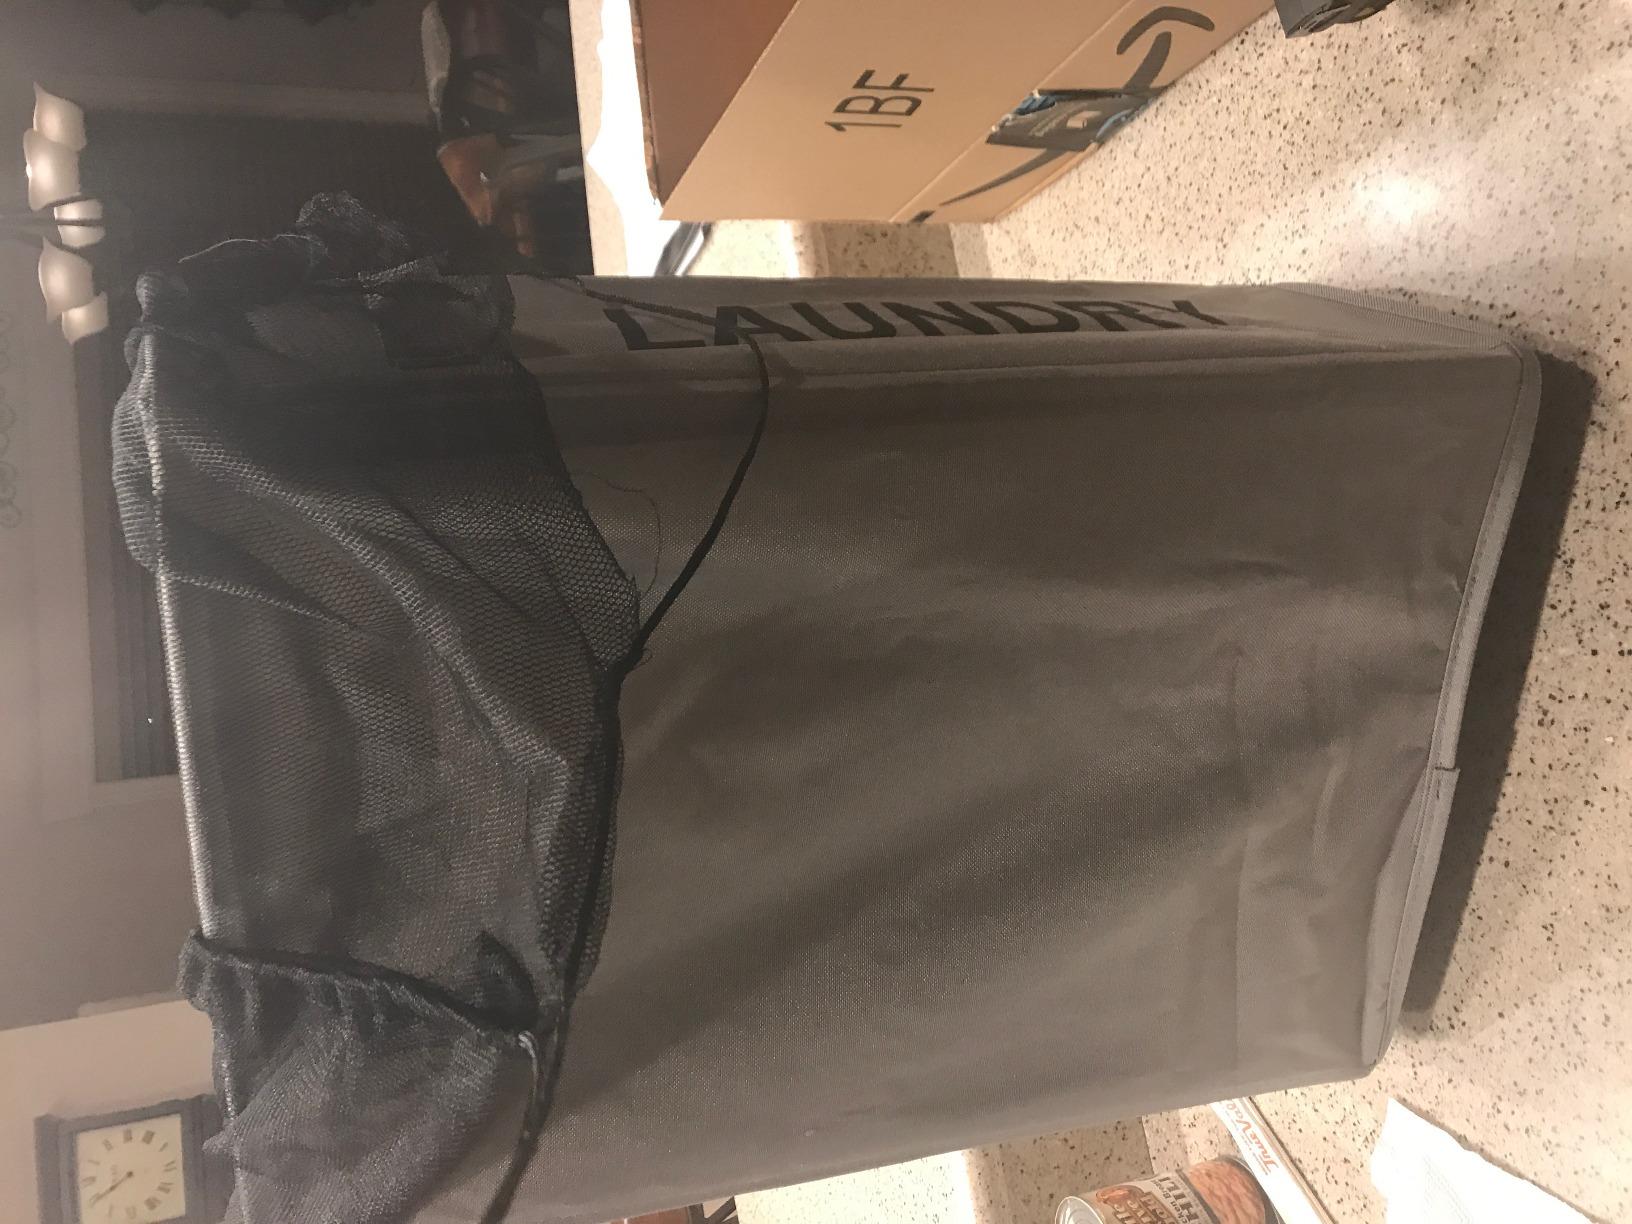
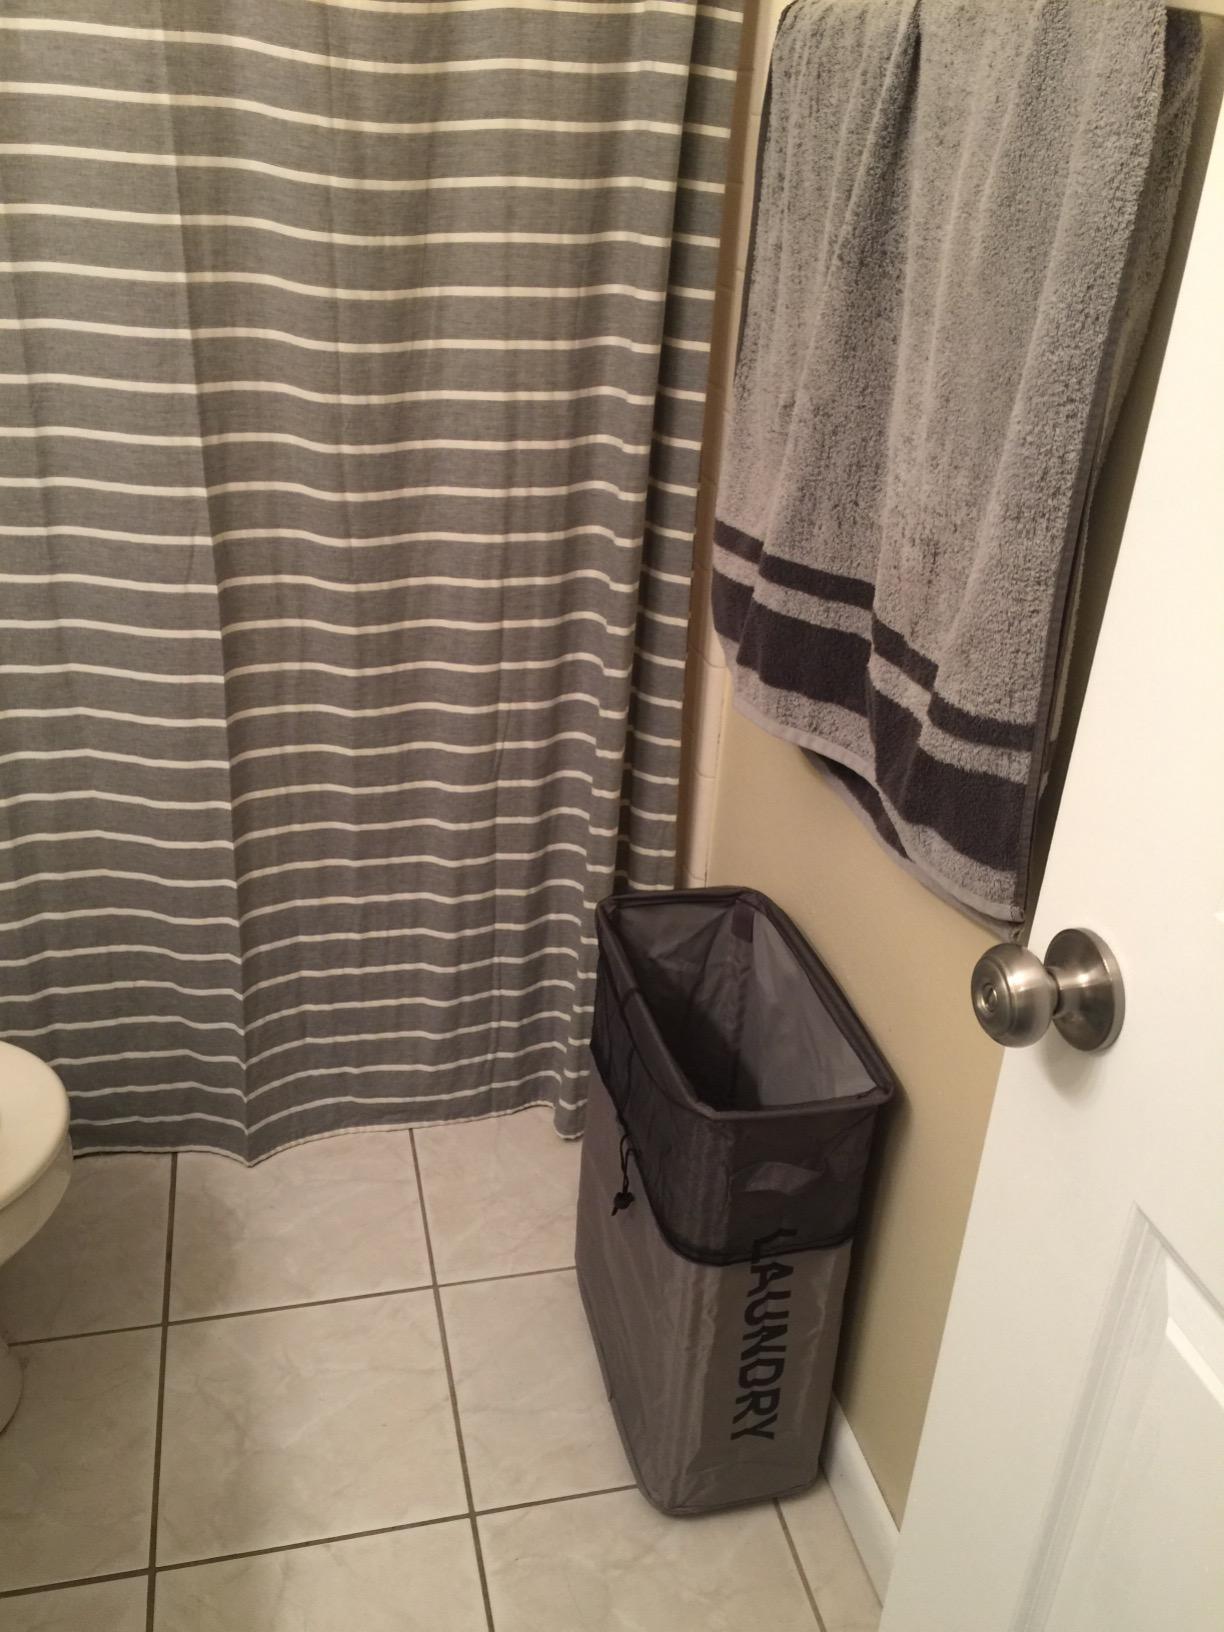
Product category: items_hamper
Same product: yes